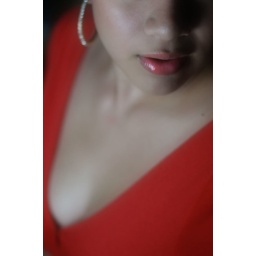
lighted by computer monitor